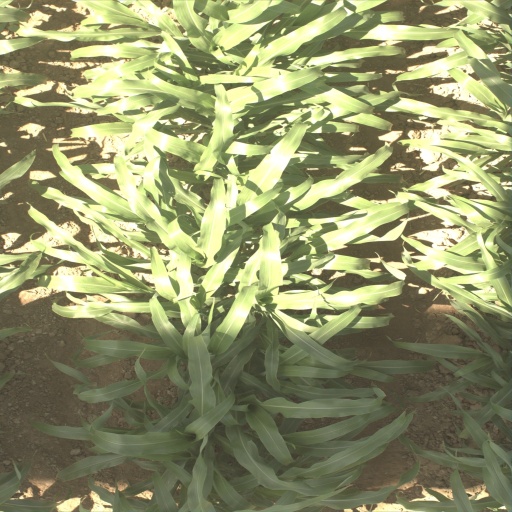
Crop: sorghum